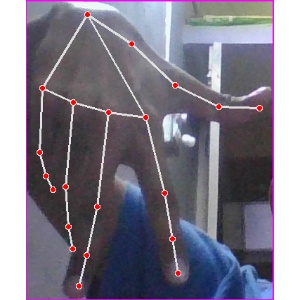
अक्षर: ग